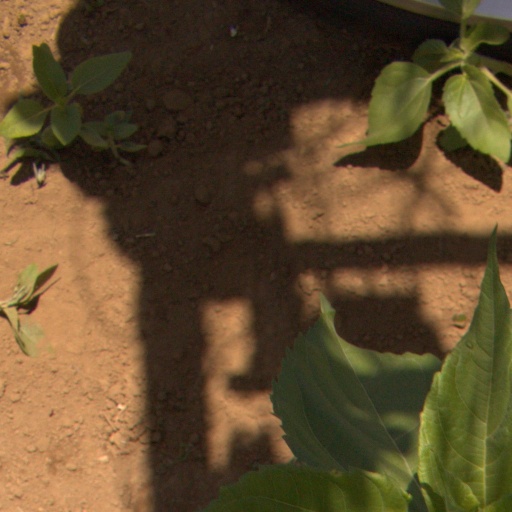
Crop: Jerusalem artichoke